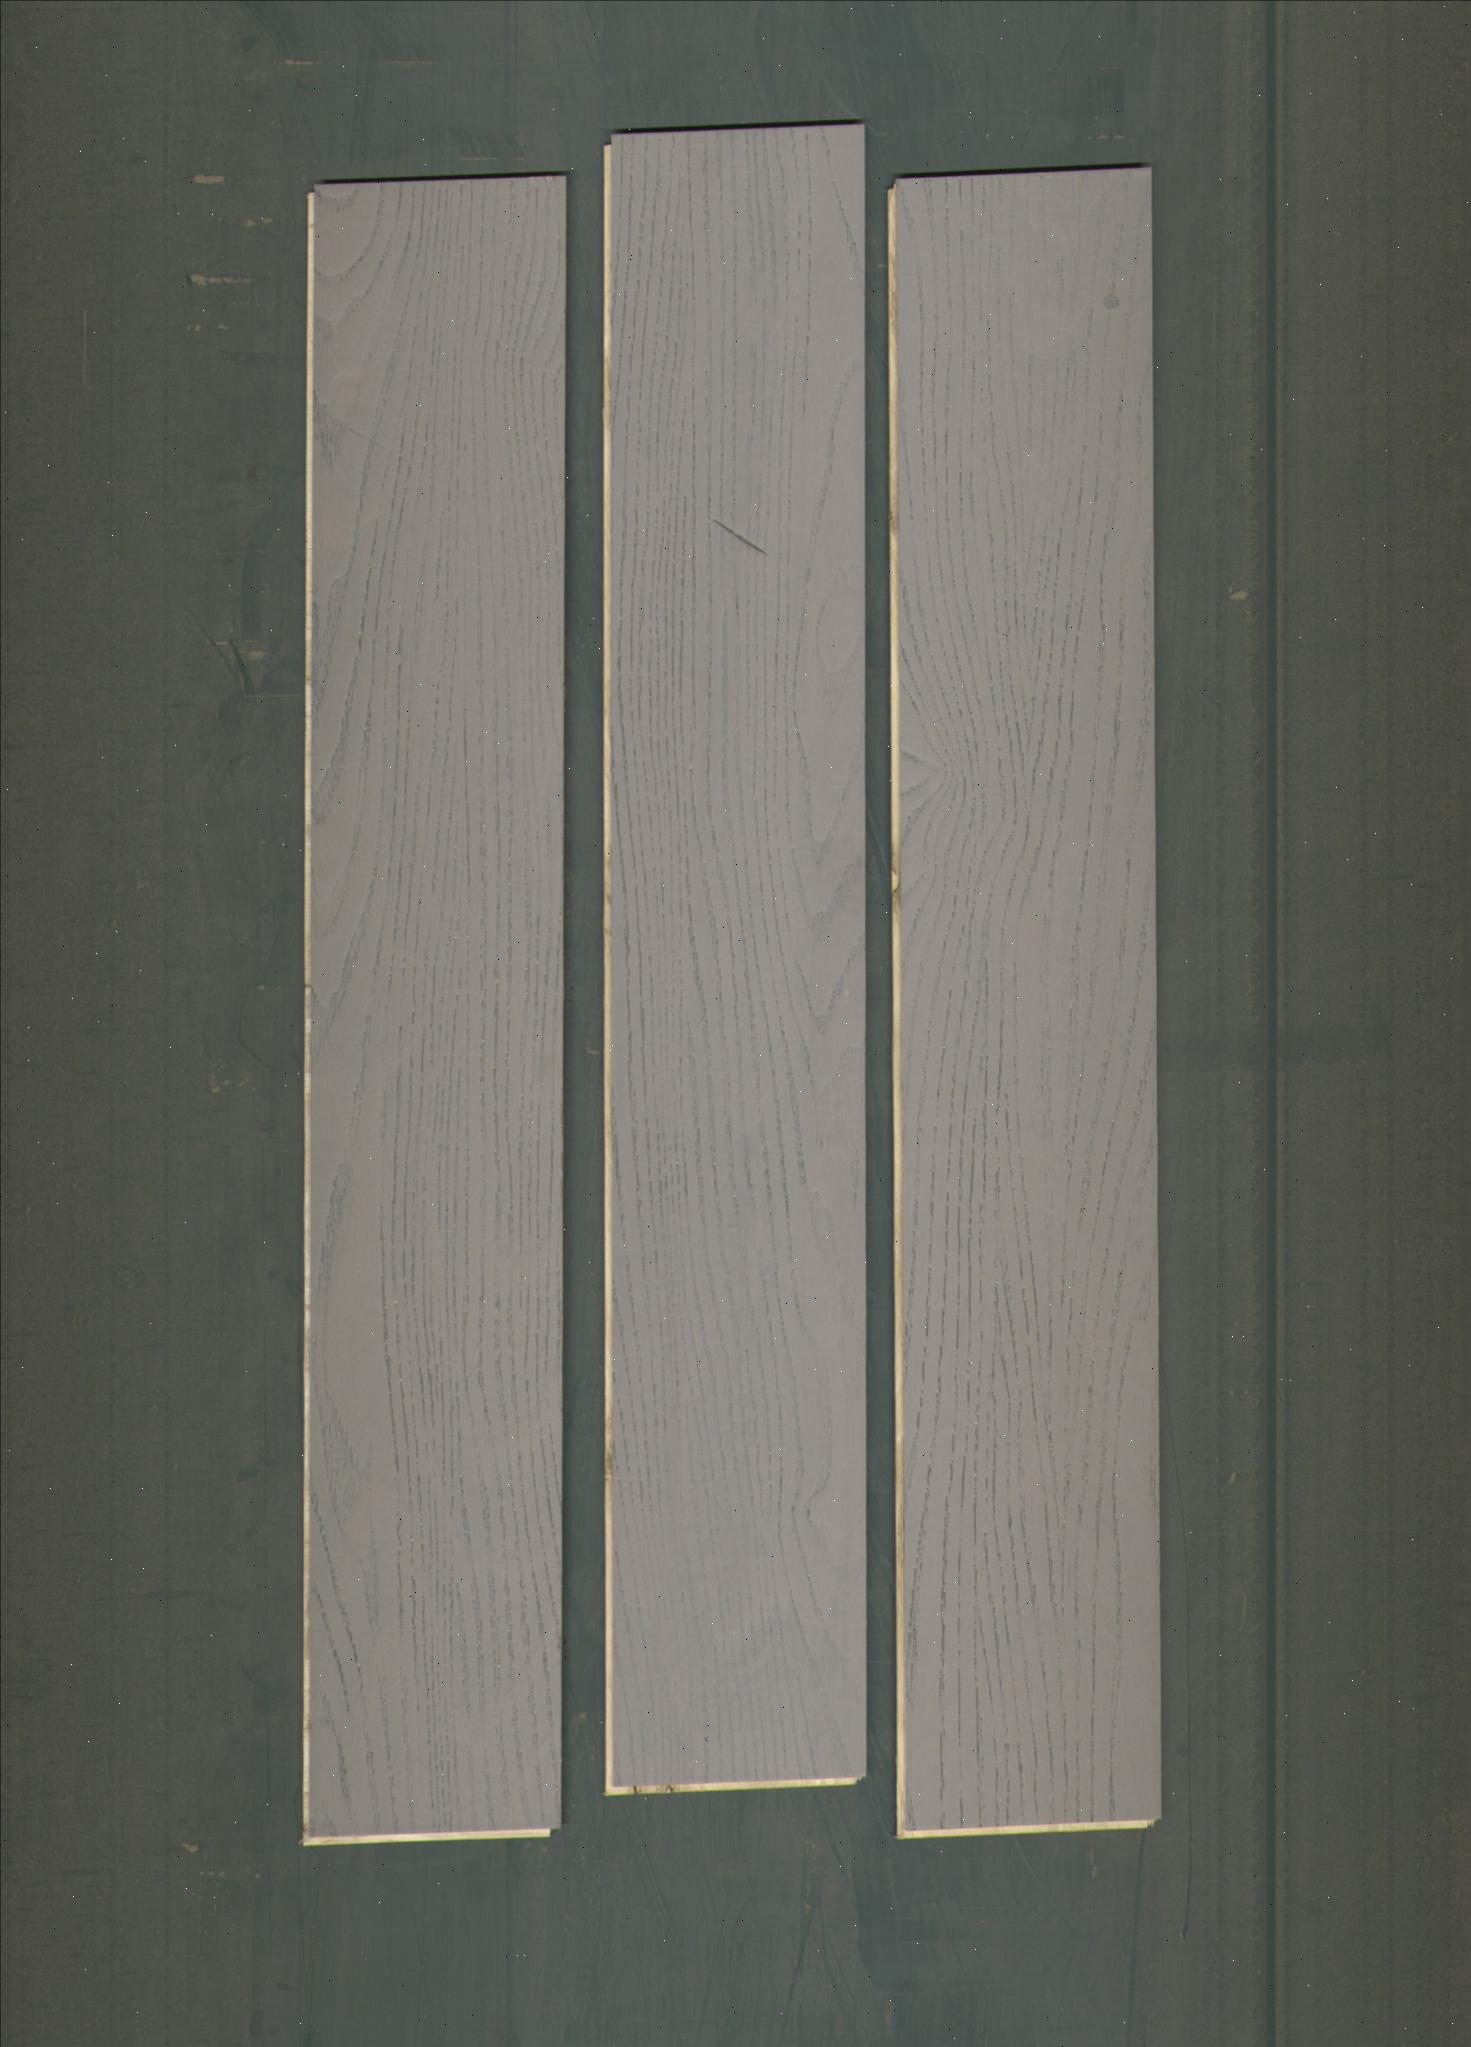
Label: mixers